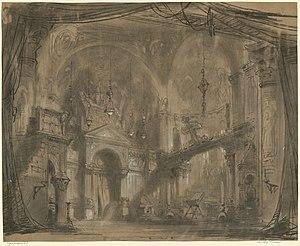
Esquisse de décor de l'acte IV, tableau 1 du Juif errant de J.F. Halévy par Charles Cambon (pastel et rehauts de blanc sur papier beige)
Le Juif errant est un opéra en cinq actes et huit tableaux de Fromental Halévy, sur un livret d'Eugène Scribe et Jules-Henri Vernoy de Saint-Georges créé à l'Académie nationale de musique le 23 avril 1852. Appartenant au genre du grand opéra, l’œuvre fut montée avec un luxe extraordinaire, le déploiement des effets scéniques culminant dans le tableau final représentant le Jugement dernier. L'ouvrage se caractérise également par l'introduction dans l'orchestre des saxtubas. Bien que bénéficiant de critiques assez favorables à la création, le succès initial ne s'est pas maintenu et l'opéra a complètement disparu du répertoire.